Bombardino

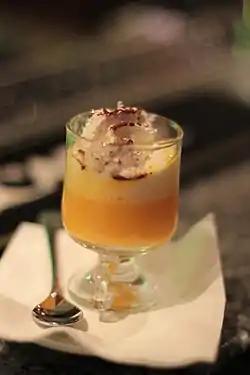

Bombardino is a drink popular in Italy during the winter, especially in ski resorts. It is made by mixing 1/2 Advocaat or eggnog and 1/2 Brandy.